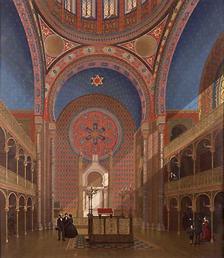
Building: Glockengasse Synagogue
Country: Germany
Year built: 1861
Destroyed synagogue in Cologne, Germany Glockengasse Synagogue Interior, chromolithography by J. Hoegg after a watercolor by Carl Emanuel Conrad , c. 1861 Religion Affiliation Judaism (former) Ecclesiastical or organisational status Synagogue (1861–1938) Status Destroyed Location Location Cologne , North Rhine-Westphalia Country Germany Location of the destroyed synagogue in North Rhine-Westphalia Geographic coordinates 50°56′17″N 6°57′05″E / 50.93806°N 6.95139°E / 50.93806; 6.95139 Architecture Architect(s) Ernst Friedrich Zwirner Type Synagogue architecture Style Moorish Revival Funded by Abraham Oppenheim Albert von Oppenheim [ de ] Destroyed November 9, 1938 (on Kristallnacht ) Specifications Dome (s) One central; four smaller Dome height (outer) 40 m (130 ft) Dome dia. (outer) 10 m (33 ft) The Synagogue in Glockengasse was a Jewish synagogue , that was located in Cologne , in the state of North Rhine-Westphalia , Germany . Designed by Ernst Friedrich Zwirner in the Moorish Revival style, the synagogue was completed in 1861 and destroyed by Nazis on November 9, 1938, during Kristallnacht . Overview Zwirner, the architect of the Cologne Cathedral , built the synagogue on the site of the former Monastery of St. Clarissa, where a modest hall of prayer had been erected in the years of the French occupation and was closed in 1853 because it was unsafe. On June 10, 1856, after much discussion in the Jewish communal executive board about whether it was better to build a synagogue in the same or a different spot, Abraham Oppenheim , son of Salomon Oppenheim, Jr. , announced his readiness to erect a synagogue worthy of the Glockengasse at his own cost as a gift to the community. Drucker-Emden, a member of the Jewish communal administration, supported the decision. The cornerstone was laid on June 23, 1857. On August 29, 1861, there was a procession from the provisional synagogue on St. Apernstrasse along Breitestrasse and Kolumbastrasse to the new synagogue. The synagogue was dedicated to Rabbi Israel Schwarz. A memorial tablet dedicated to the donor was placed inside and a medal of silver and bronze was struck. In June 1867, fire damaged the building. In the same year Albert [ de ] , the son of Simon Oppenheim [ de ] , Abraham’s brother, and his wife sold a piece of land on the south side of the synagogue and a strip on the east to the Jewish community, making it possible to enlarge the synagogue, erect a smaller synagogue for week-day services, and leave room for a court. The fiftieth anniversary of the synagogue was celebrated in 1911. During World War I, the large cupola, as well as the smaller ones, were stripped of their original copper covering. The cupolas had been regarded as among the most beautiful in Cologne because of the patinated copper. In consequence of the removal, the four towers on the outside pillars were dismantled and only restored in 1925, while the replacement of the copper covering was postponed for financial reasons. The synagogue was destroyed during the Kristallnacht on November 9, 1938 together with the other synagogues in Cologne. The modernist Cologne Opera House now occupies the site. A bronze plaque on its façade on Offenbachplatz commemorates the synagogue. The synagogue has been recreated in virtual form. Architecture Floor plan It was the first example of a central plan over a Greek cross covered by a dome . The four arms of the cross had the same length, as in Byzantine architecture buildings. Through the association of a cross form with a square room emerged on the corners. The rooms on the side of the façade hold the staircases to the ladies gallery. The dome was inscribed in the central square, in the middle of which stood the bimah . The central position of the bimah shows that the Jewish community was attached to the old tradition, while the Roonstrasse Synagogue had a new floor plan, that was developed according to the Reform Judaism beliefs. A low wing of the entrance hall was built with five rooms in front of the square building structure on the street side. The five rooms served as entrance to the staircases to the ladies gallery, as entrance for the men to the main synagogue and a space for the synagogue attendants (Shammes). External architecture A tall, protruding risalit was flanked on both sides by wings and was terminated on top by a merlon rim. Zwirner designed four small, minaret -shaped towers with small cupolas on top of the cornices , in contrast to the Leopoldstädter Tempel in Vienna , in which the towers were crowned by columns. The rose window in the facade was a neo-Gothic feature. Over the crossing there was a dome with windows all around. At the top was a lantern and an onion cupola. The cupola measured 40 metres (130 feet) in height and 10 m (33 ft) in diameter. Internal architecture The synagogue was, as already mentioned, a central building over a Greek cross, with a dome on top. The four Byzantine cross arms of the same length of the synagogue were all equipped with a barrel vault, in which the truss, the columns and the arches were made of cast iron. Except for the Eastern arm the other three arms were equipped with two floors of ladies galleries, while the Torah ark was placed on the eastern arm, where the wall was decorated with stucco by Josef Hartzheim with rhombus and with a theme of intricate quadrangles and painted by Friedrich Petri of Gießen in blue, red and gold. The stucco work was related to the ones in Alhambra . The ladies galleries were supported by six columns, that owing to the iron construction had a very fine and graceful form, while the balustrade was decorated with stucco by Hartzheim and painted in gold by Petri. The four large arches, that supported the dome, were decorated by Hartzheim and painted by Petri in the same way as the eastern wall. The dome and the barrel vaults were the only structures that were not covered by stucco. They were painted by Petri in blue and decorated with golden stars. "The windows were for the most part round, though some had the shape of a trefoil leaf. Through their colored glass a subdued light fell into the room and upon the richly decorated walls and pillars." The Aaron haKodesch had been made by the Cologne sculptor Stephan, he used Carrara white marble and placed in the middle of the shrine a horse shoe arch . Furthermore, Stephan inserted the capitals from Alhambra and the minaret tower composition with onion cupolas from the façade around the Aaron haKodesch. The water basin of the mikveh in the basement was also made by Stephan, and the same marble was used as for the Torah Ark. The bimah in the middle of the synagogue room was somewhat higher than usual and stood directly under the cupola. It was surrounded by a parapet of rich woodwork. Gallery Plaque commemorating the synagogue Floor plan of the synagogue The synagogue during the 1860s Glockengasse Synagogue Section Torah ark See also Germany portal Judaism portal History of the Jews in Cologne List of synagogues in Germany (in German) References